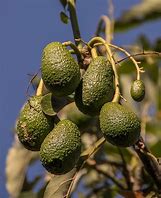
Label: Avocado